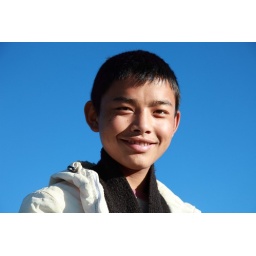
A jovial boy who was in the Kitchen team and whose smile could light up the mountains :)